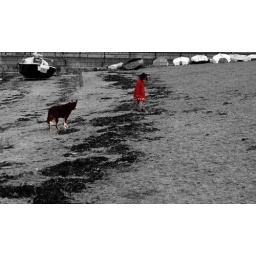
little lady in red and her dog